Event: Nepal Earthquake
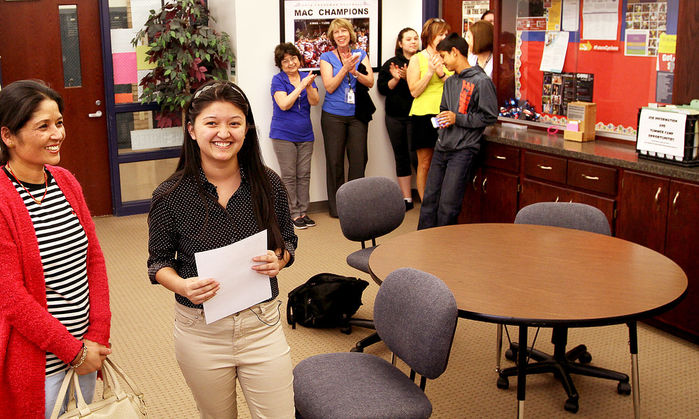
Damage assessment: no_damage